Roseto Valfortore

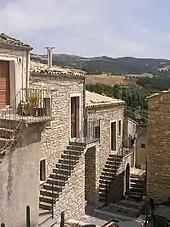
Stone houses in Roseto Valfortore.

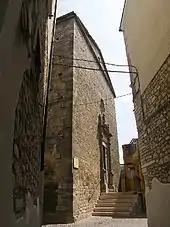
Stone facade of Santa Maria Assunta church.

The landscape surrounding Roseto Valfortore is rolling hills and low mountains, with the river Fortore flowing below the town. It gives the valley its name, "Valfortore" ("Valley of the Fortore"). The hills surrounding Roseto have electric power windmills.